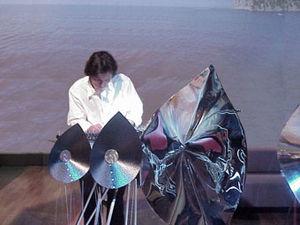
Michel Deneuve au Cristal
Le Cristal Baschet est un instrument de musique contemporain mis au point en 1952 par les frères Bernard et François Baschet. Les premiers montages des frères Baschet sont des corps sonores posés sur le piano du compositeur Jacques Lasry ; assemblés ils deviendront la sous-famille dite « percussions multi-timbres ».
Michel Deneuve est un cristaliste et compositeur français né le 23 mars 1955 à Meaux.